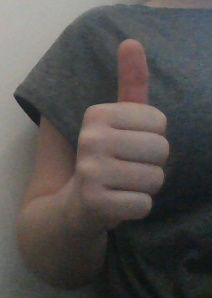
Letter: aleff